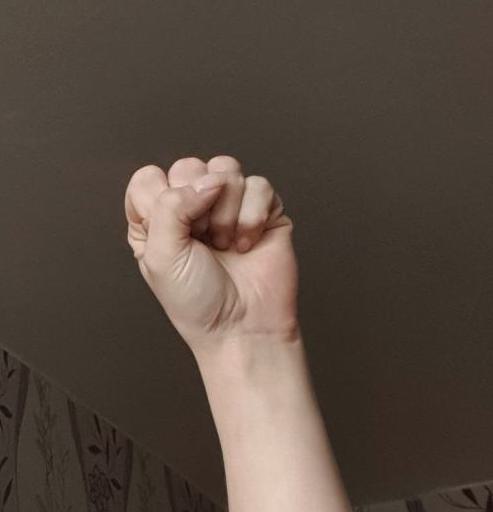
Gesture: fist